Unemployment

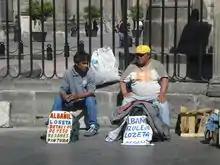
Unemployment in Mexico 2009

The state of being without any work yet looking for work is called unemployment. Economists distinguish between various overlapping types of and theories of unemployment, including cyclical or Keynesian unemployment, frictional unemployment, structural unemployment and classical unemployment definition. Some additional types of unemployment that are occasionally mentioned are seasonal unemployment, hardcore unemployment, and hidden unemployment.